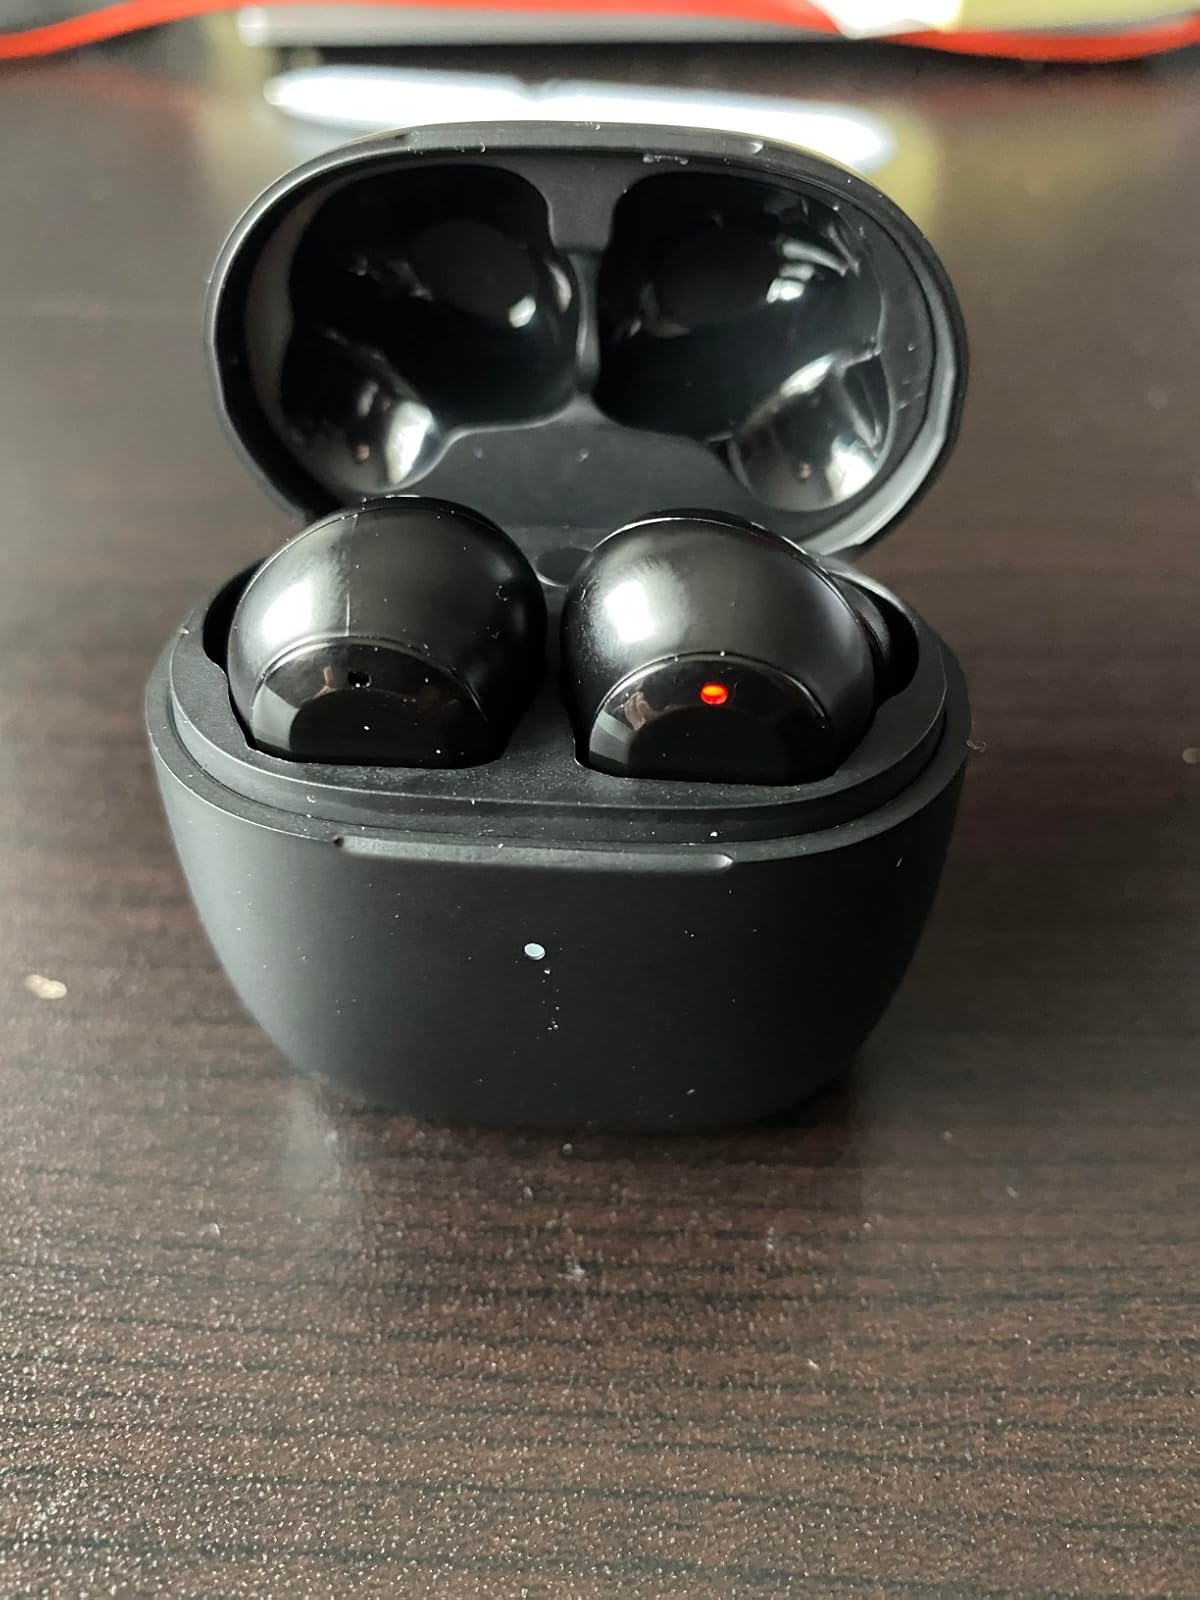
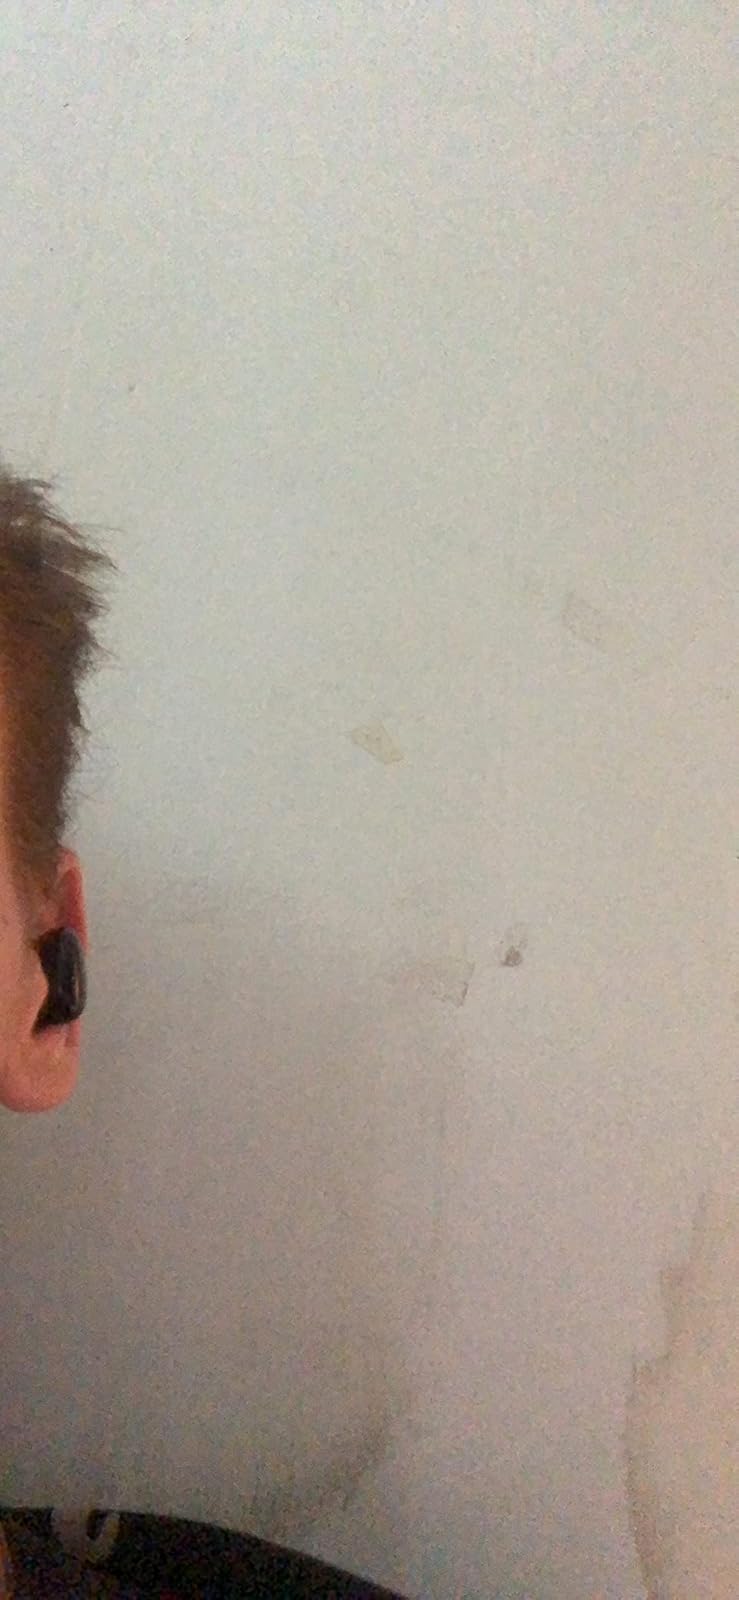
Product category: earbuds
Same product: no